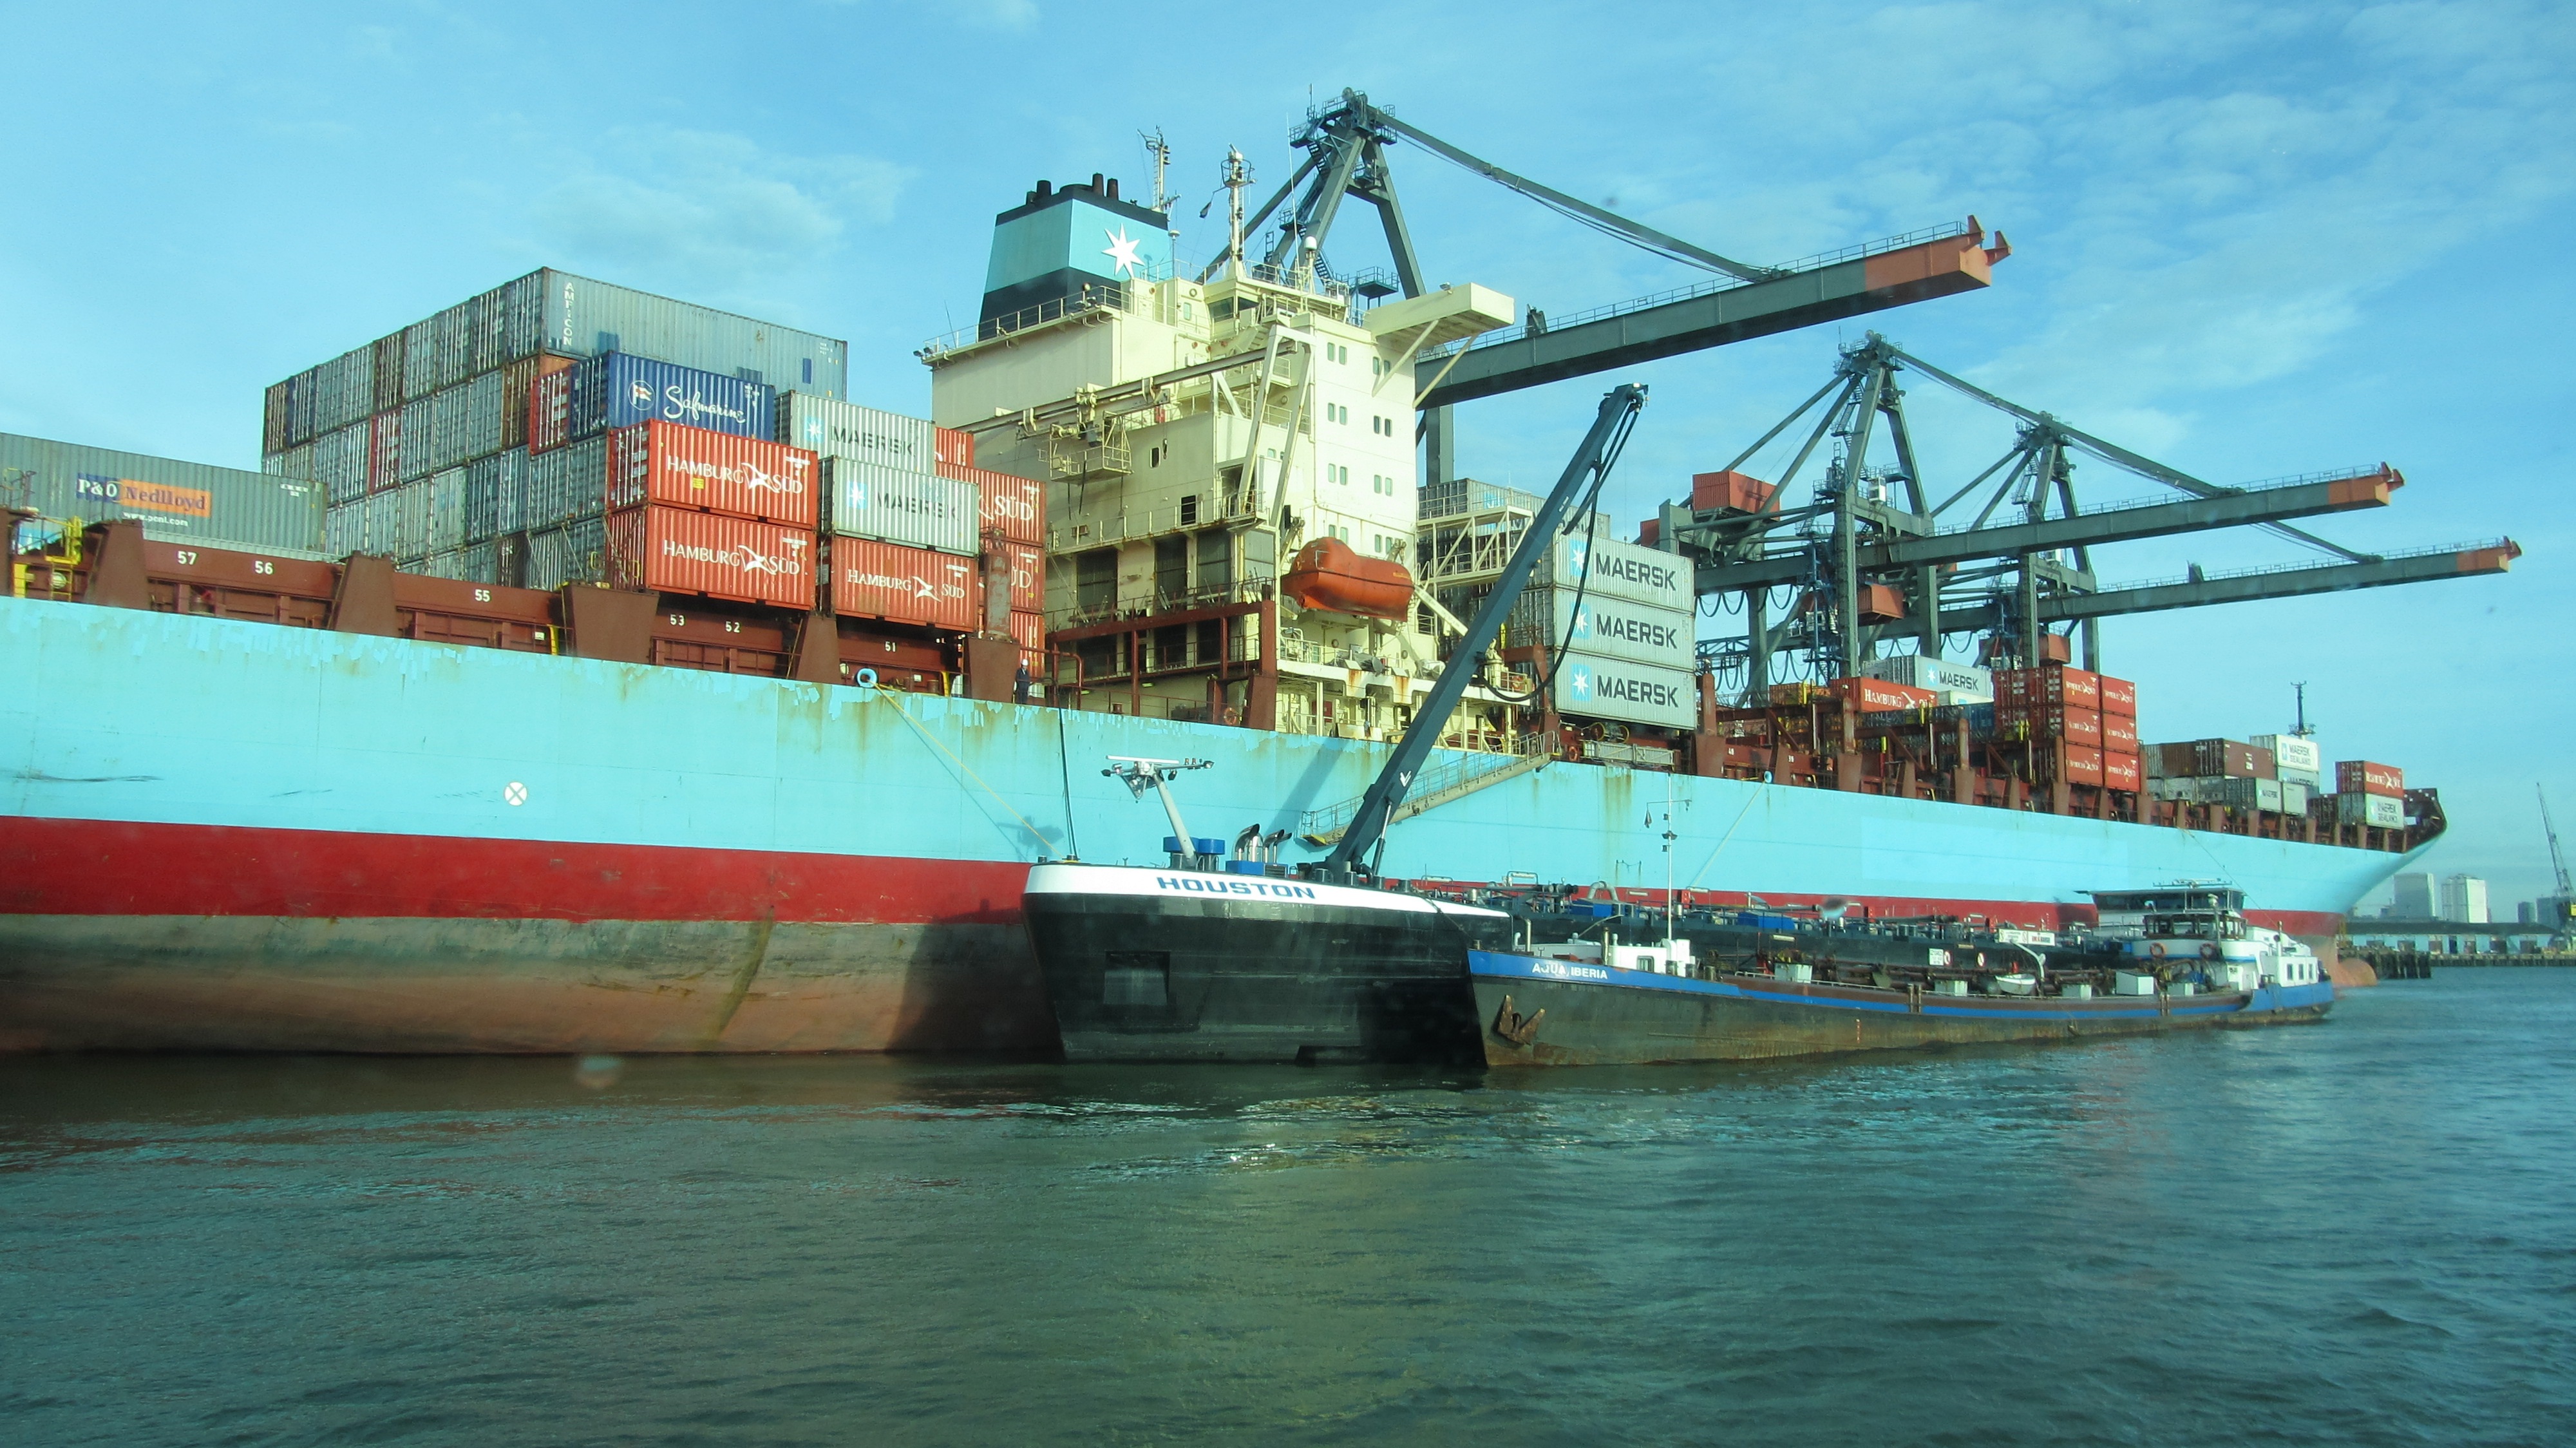
sea, ship, vehicle, machine, port, coaster, cargo ship, waterway, rotterdam, infrastructure, channel, tugboat, watercraft, container ship, fishing vessel, handling, freight transport, river boat, tank ship, bulk carrier, floating production storage and offloading